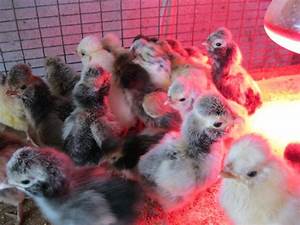
Label: chicken